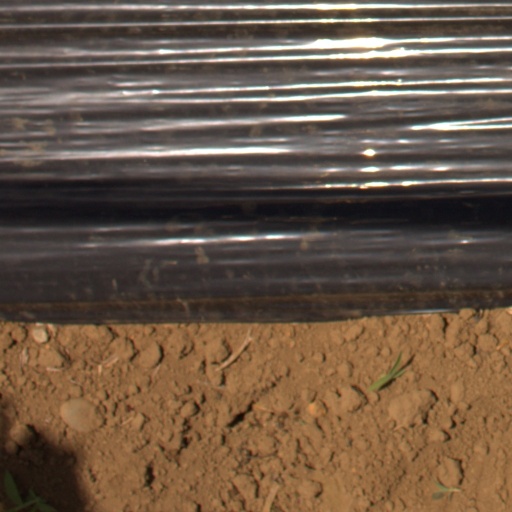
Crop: Jerusalem artichoke